Samuel Angier

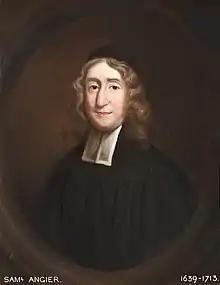

Samuel Angier (1639–1713) was an English nonconformist minister, one of the first after 1660 to receive presbyterian ordination.